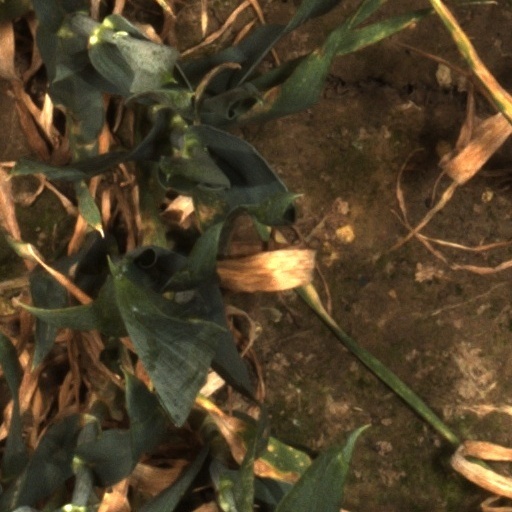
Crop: wheat